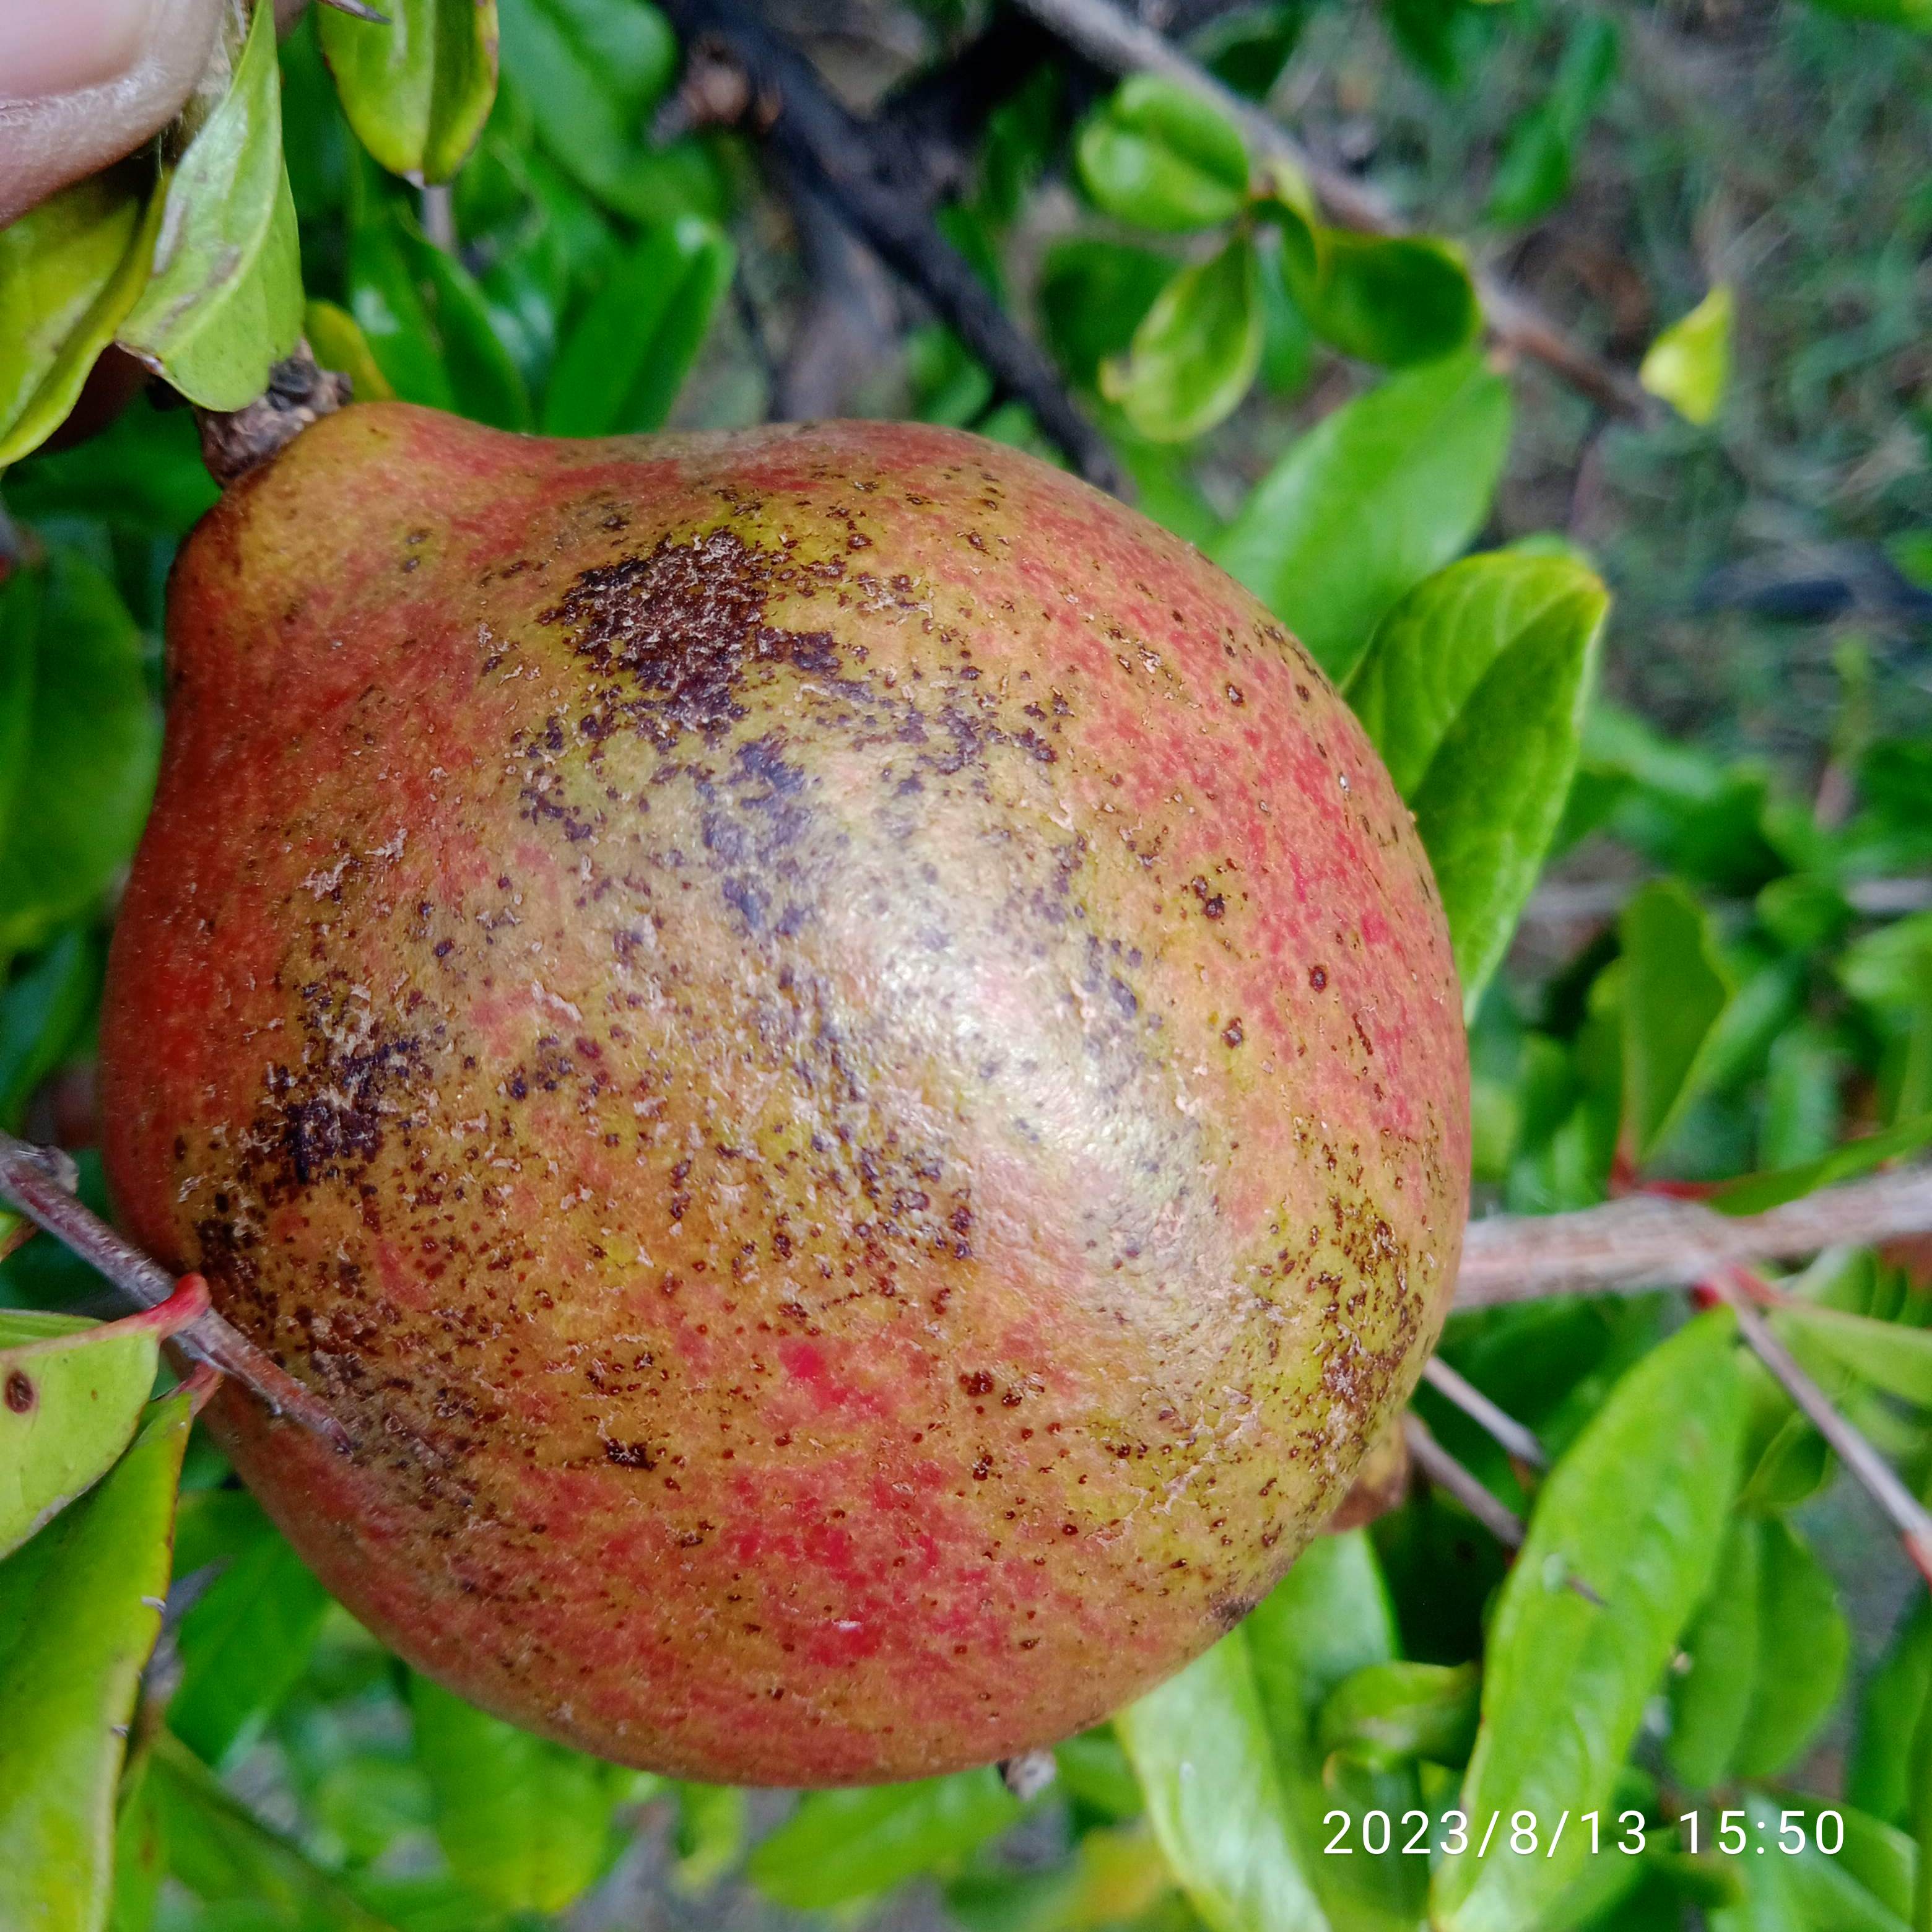
Label: Cercospora